Juror 8

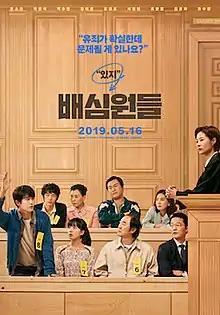
Theatrical release poster

Juror 8 is a 2019 South Korean legal drama film, based on the 1957 American film "12 Angry Men". It was released on May 15, 2019.